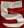
Number: 5